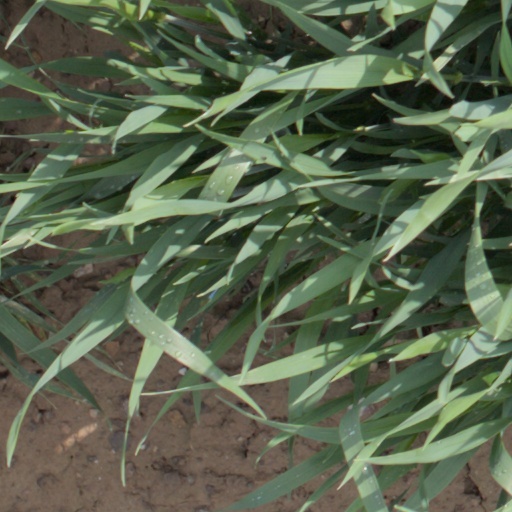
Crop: wheat